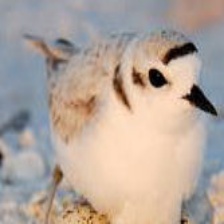
Species: SNOWY PLOVER
Scientific name: CHARADRIUS NIVOSUS